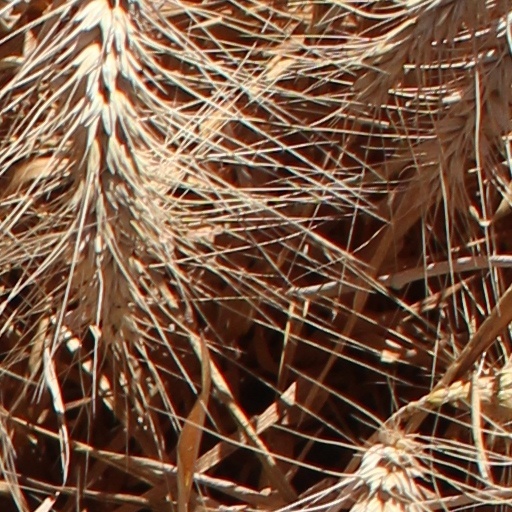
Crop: wheat